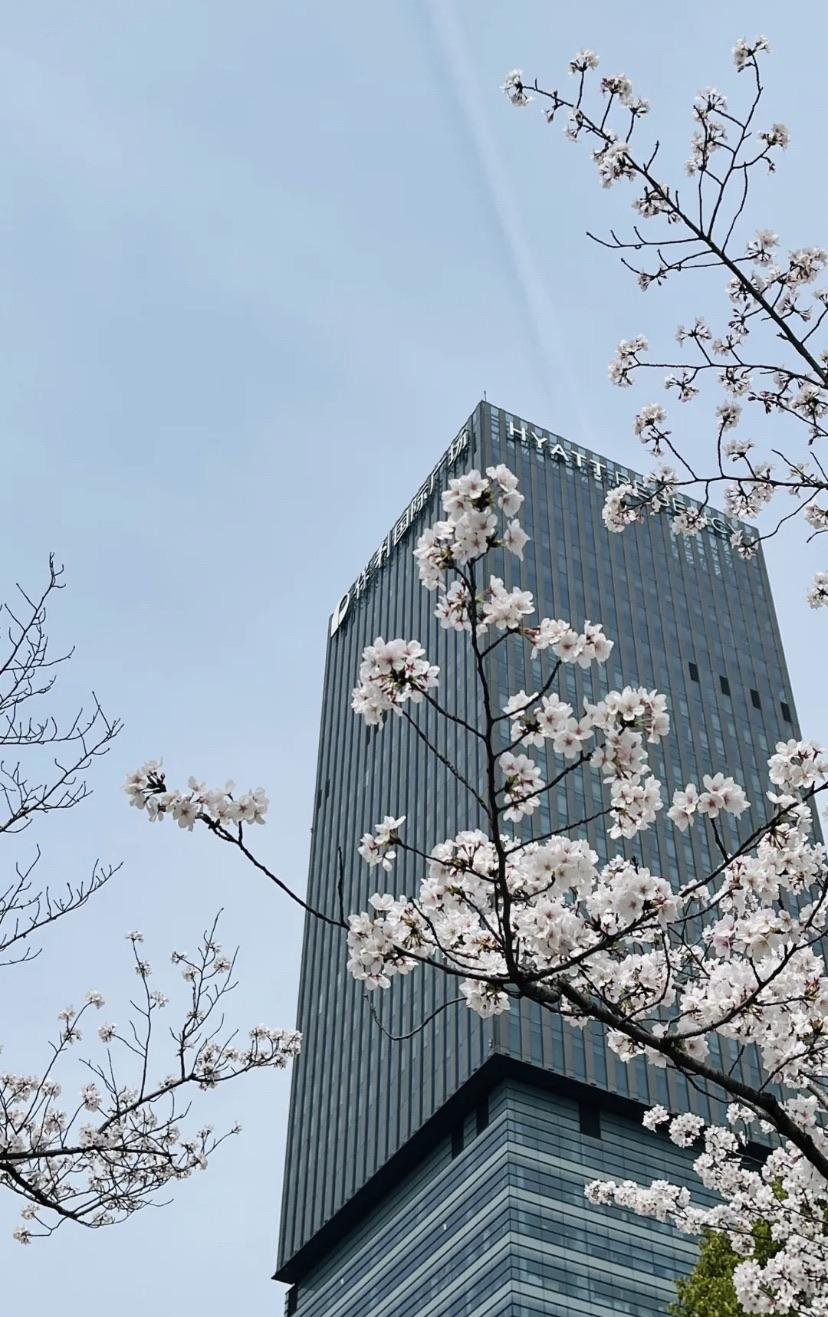
地标名称：保利国际广场
所在城市：上海市·嘉定区